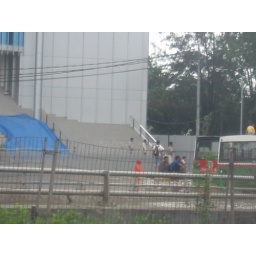
People on a parallel street in rafts to get through the water